Ranulf Flambard

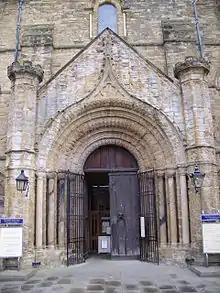
Entrance to Durham Cathedral

At the succession of King Henry I, the new king imprisoned Ranulf in the Tower of London on 15 August 1100 on charges of embezzlement. His custodian, William de Mandeville, allowed the bishop to escape on 3 February 1101. Flambard was not only the first inmate at the castle, but also the first person to escape from it. According to Orderic, friends smuggled to Ranulf a rope in a flagon of wine, he gave the drink to his guards, and after they were drunk and asleep, climbed down the rope to escape. His friends had arranged a ship to transport Ranulf, some of the bishop's treasure, and the bishop's elderly mother to Normandy. He took refuge across the English Channel with Henry's brother Robert Curthose, where he became one of the duke's principal advisors. King Henry dispossessed Ranulf of his lands at Whitsun in 1101, and the new Archbishop of York Gerard deposed him from his bishopric. The Archbishop of Canterbury, Anselm arranged for Flambard's trial in a papal court for simony, and a papal decree was issued against Ranulf.